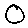
Label: 0